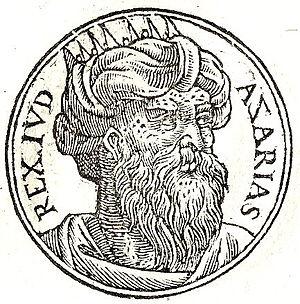
Selon la Bible, Ozias, fils d'Amasias et de Jecolia, a été roi de Juda durant 52 ans, au milieu du VIIIᵉ siècle av. J.-C.. Il y est décrit comme chef militaire, roi bâtisseur et ayant développé l'agriculture, avant de devenir lépreux. Il fut contemporain des prophètes Isaïe, Osée et Amos.